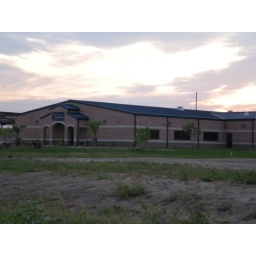
Phase 1 of the school...a 16 classroom building that will eventually be the middle school building in a 6-building complex.